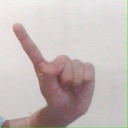
अक्षर: ए